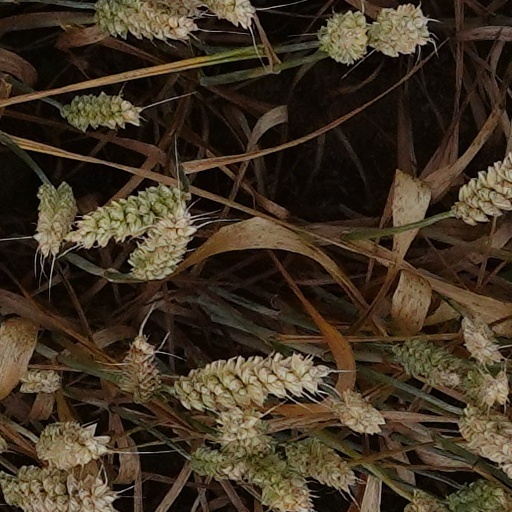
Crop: wheat